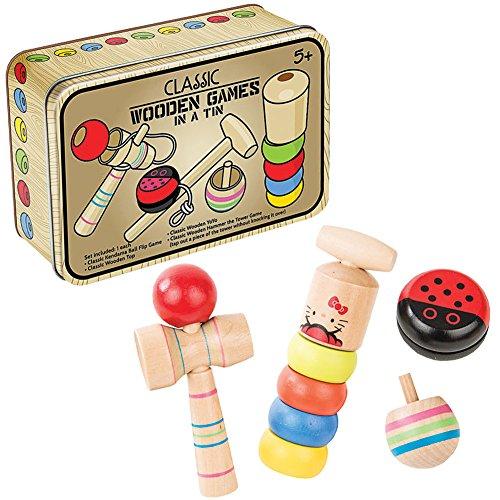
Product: Loftus SW-0249 4 Pc Classic Wooden Games in A Tin Set, 6 inches Long, Brown
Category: Toys & Games | Baby & Toddler Toys | Sorting & Stacking Toys
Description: Intermediate.
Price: $12.54
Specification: ProductDimensions:3.8x3.3x0.8inches|ItemWeight:3.2ounces|ShippingWeight:7.7ounces(Viewshippingratesandpolicies)|ASIN:B071R7GPM2|Itemmodelnumber:SW-0249|Manufacturerrecommendedage:36months-15years